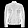
Label: Coat